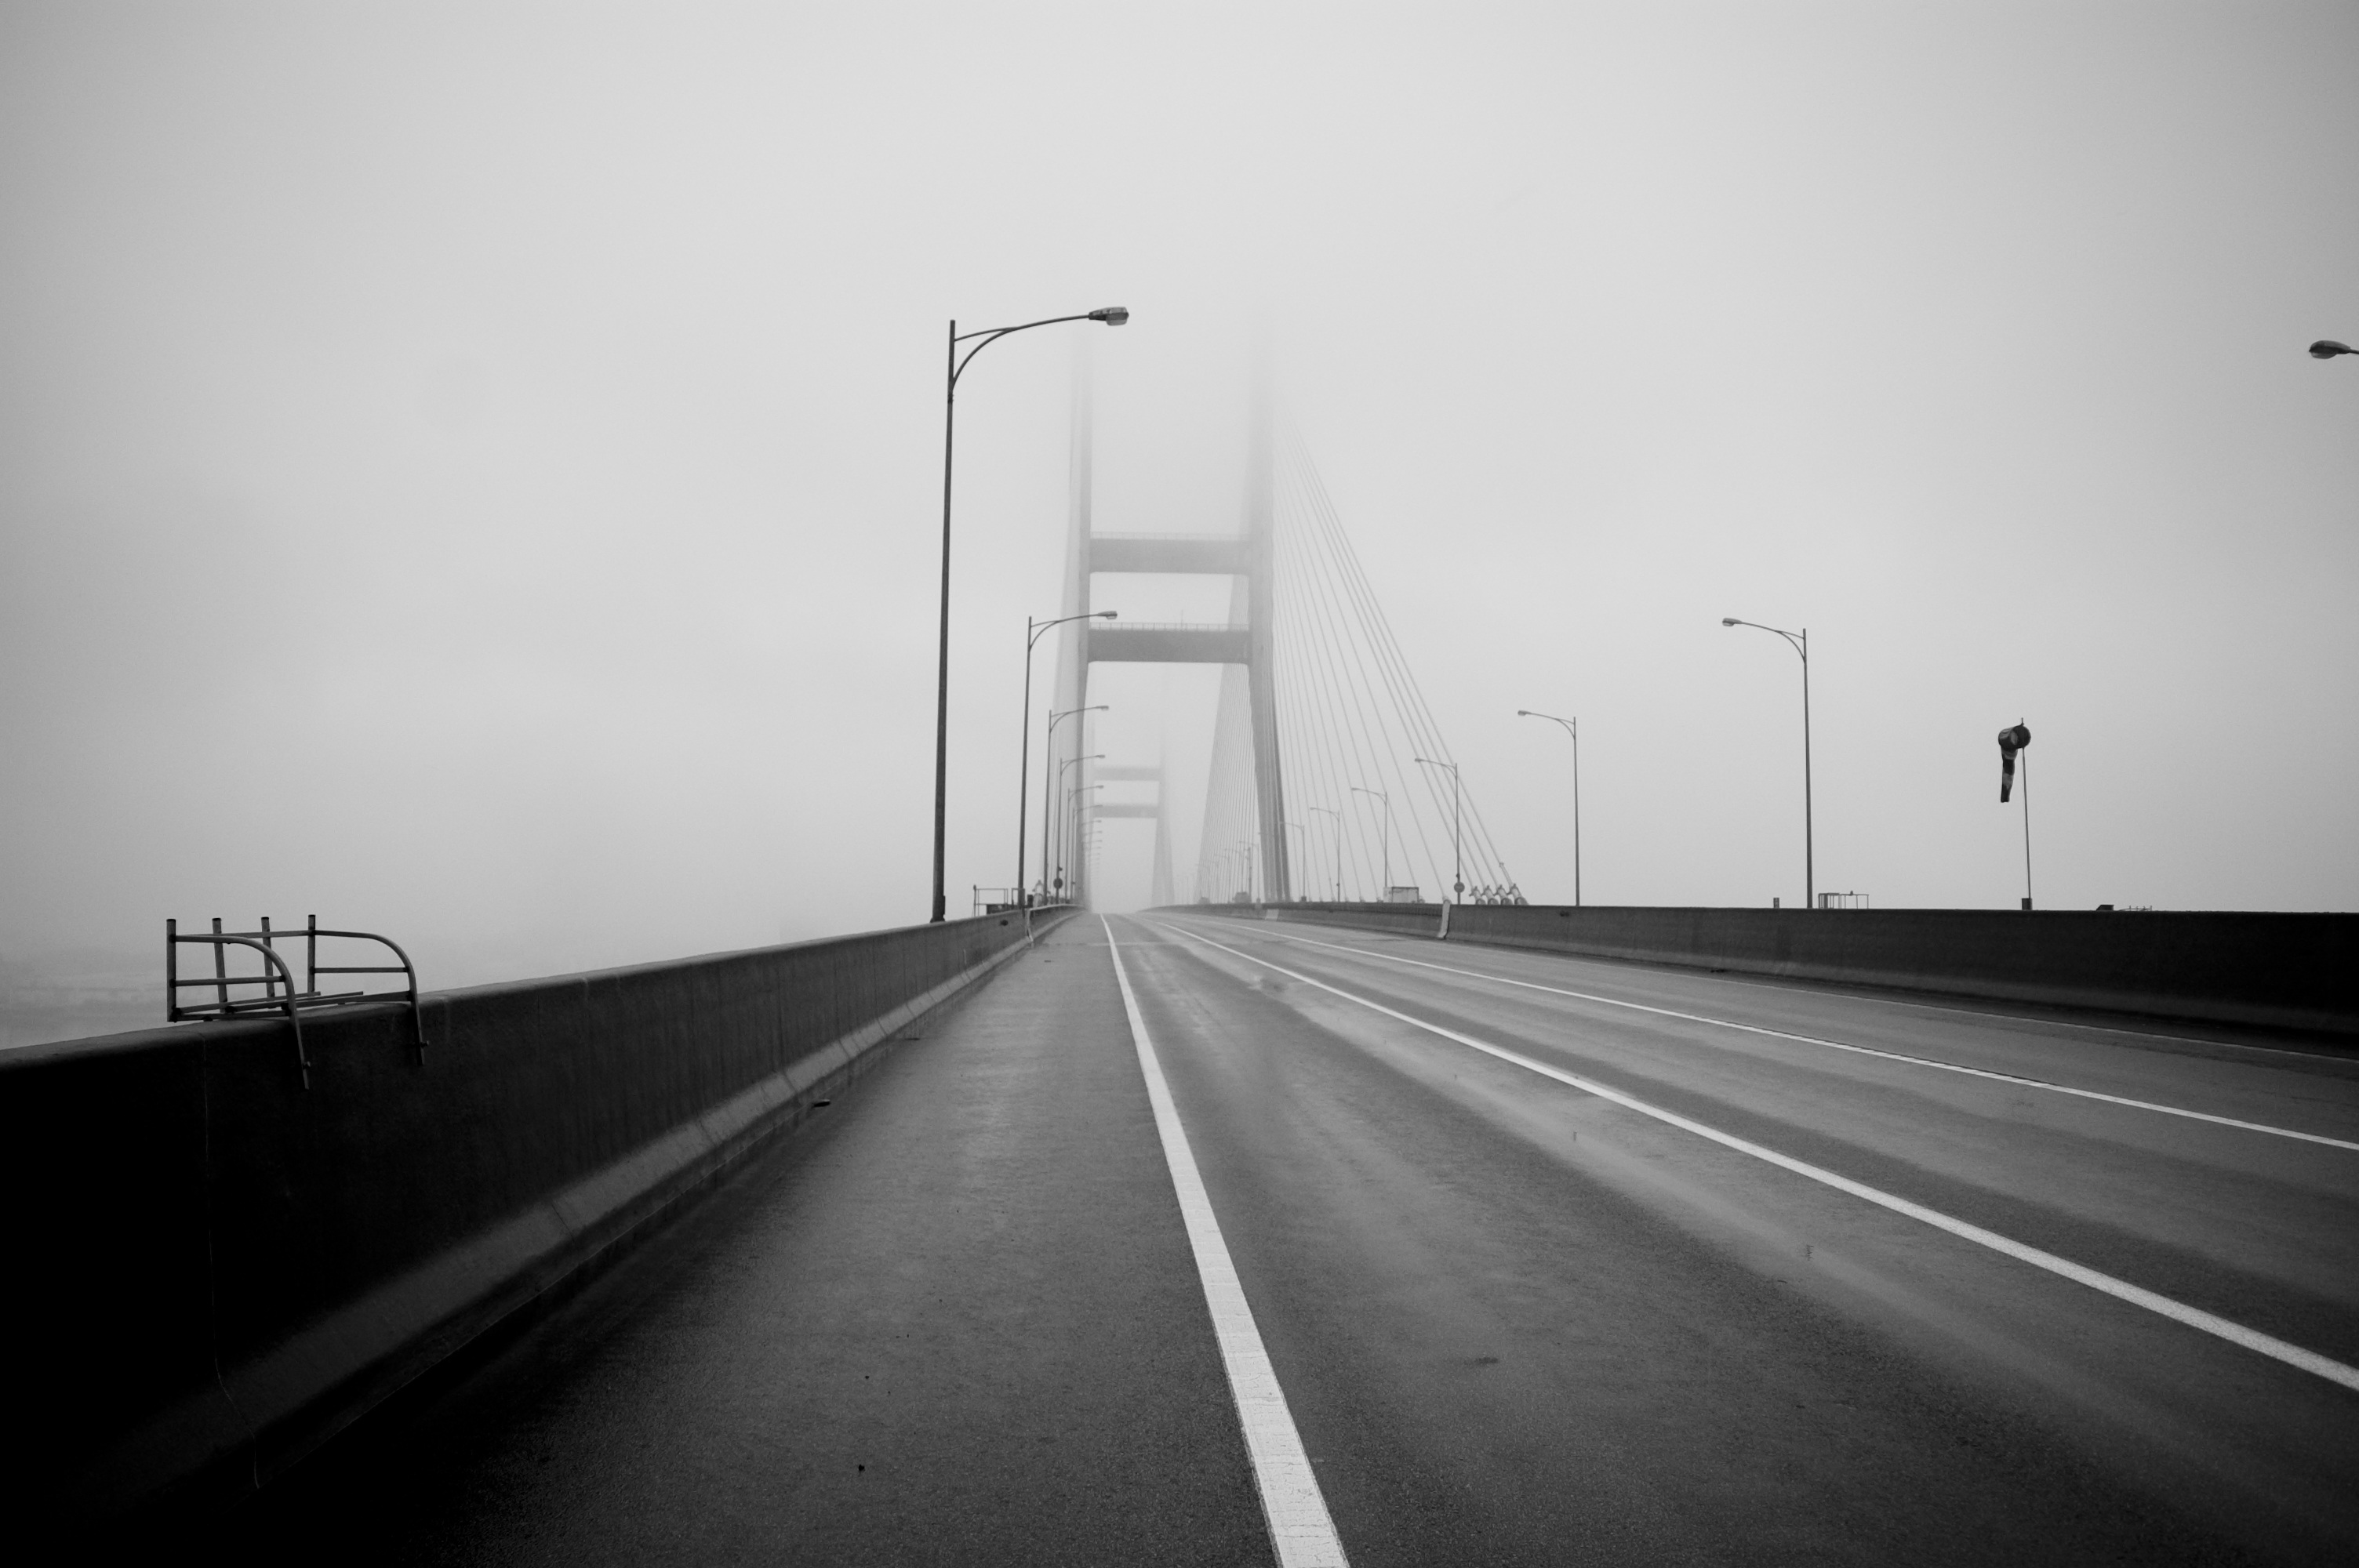
horizon, light, black and white, fog, road, mist, white, bridge, highway, line, haze, darkness, black, monochrome, lane, infrastructure, shape, monochrome photography, atmospheric phenomenon, yellow sea bridge